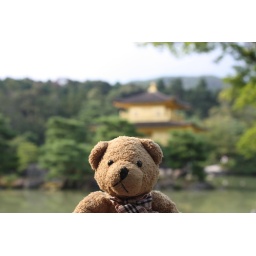
Julius wanted to live in a golden temple by a lake with fish and turtles in it...